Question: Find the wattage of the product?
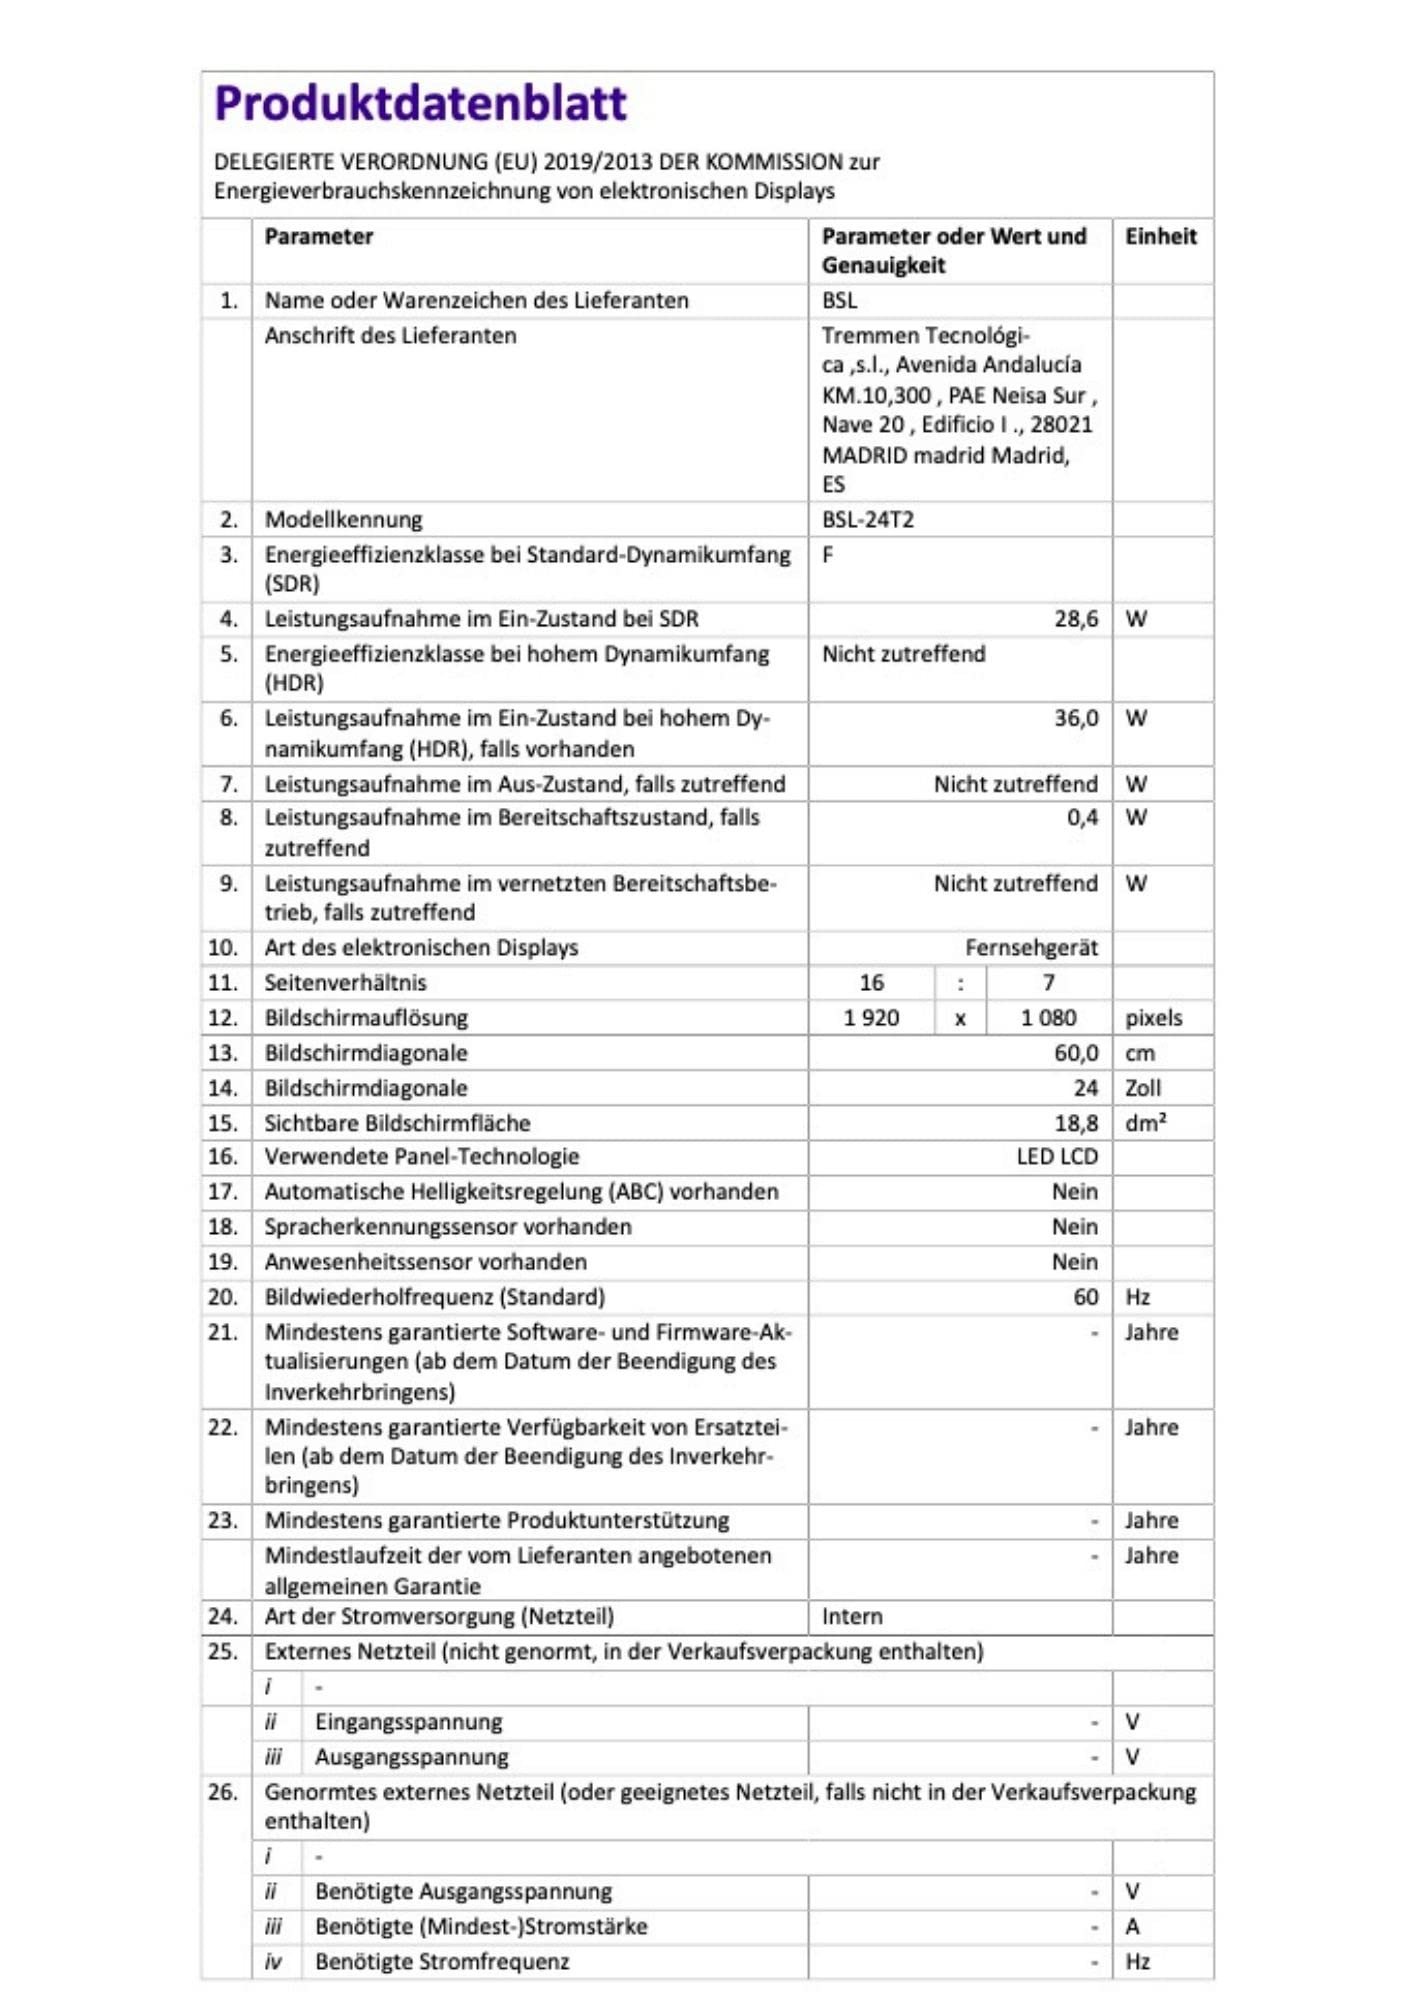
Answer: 28.6 watt